Revolt of the Languedoc winegrowers

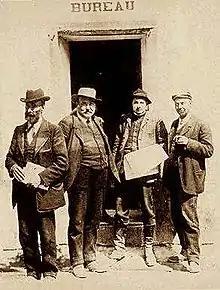
Some of the Argeliers Committee: Marcelin Albert, Elie Cathala, Louis Blanc and the doctor Senty

Strong local production together with the production of fake wines and blends with Algerian wines saturated the consumer market.